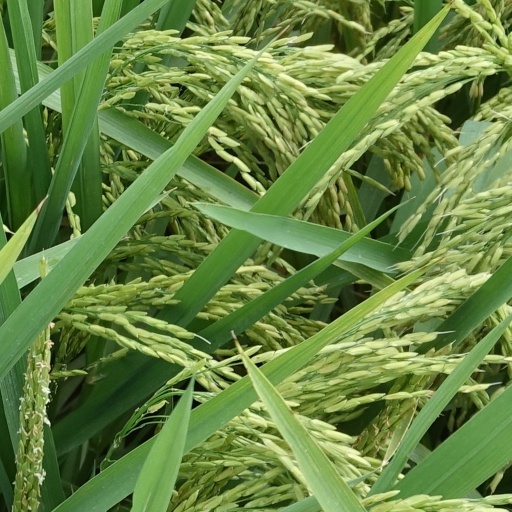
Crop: rice